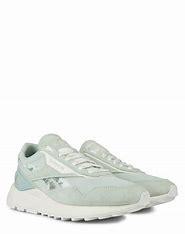
Brand: Reebok
Model: Cl Legacy